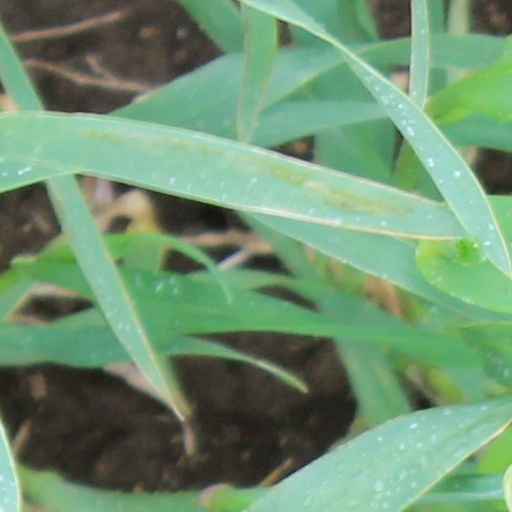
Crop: wheat